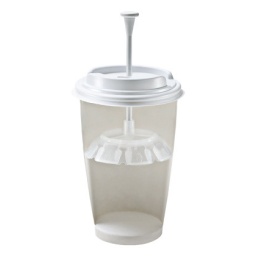
The Xpress Lid, made by SmartCup, transforms your paper cup into a pot of French press coffee